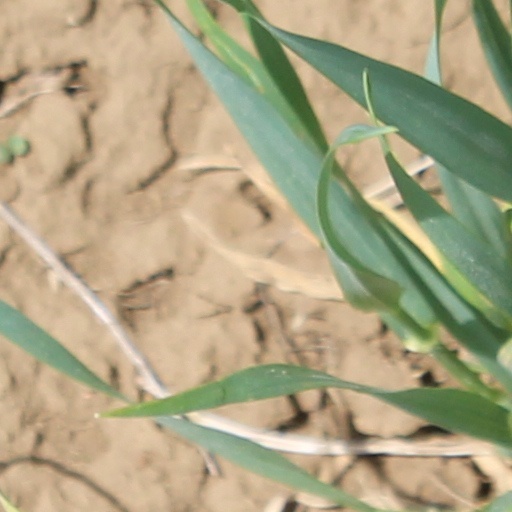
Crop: wheat